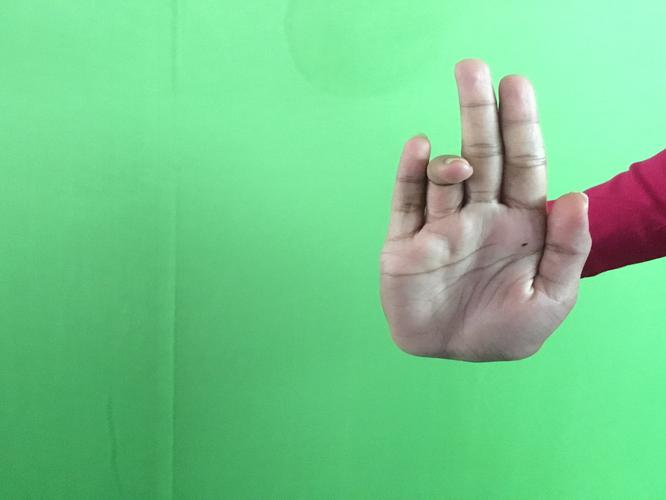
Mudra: Tripathaka
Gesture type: single_hand